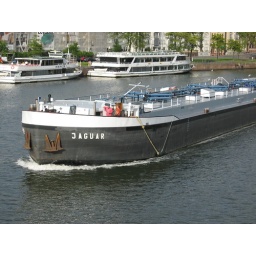
A ship called Jaguar at the river Main in Frankfurt.